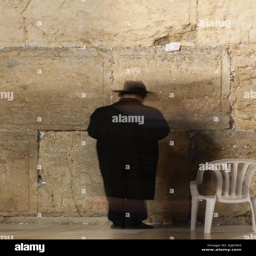
traditional hassidic man praying moving as a candle in the wind